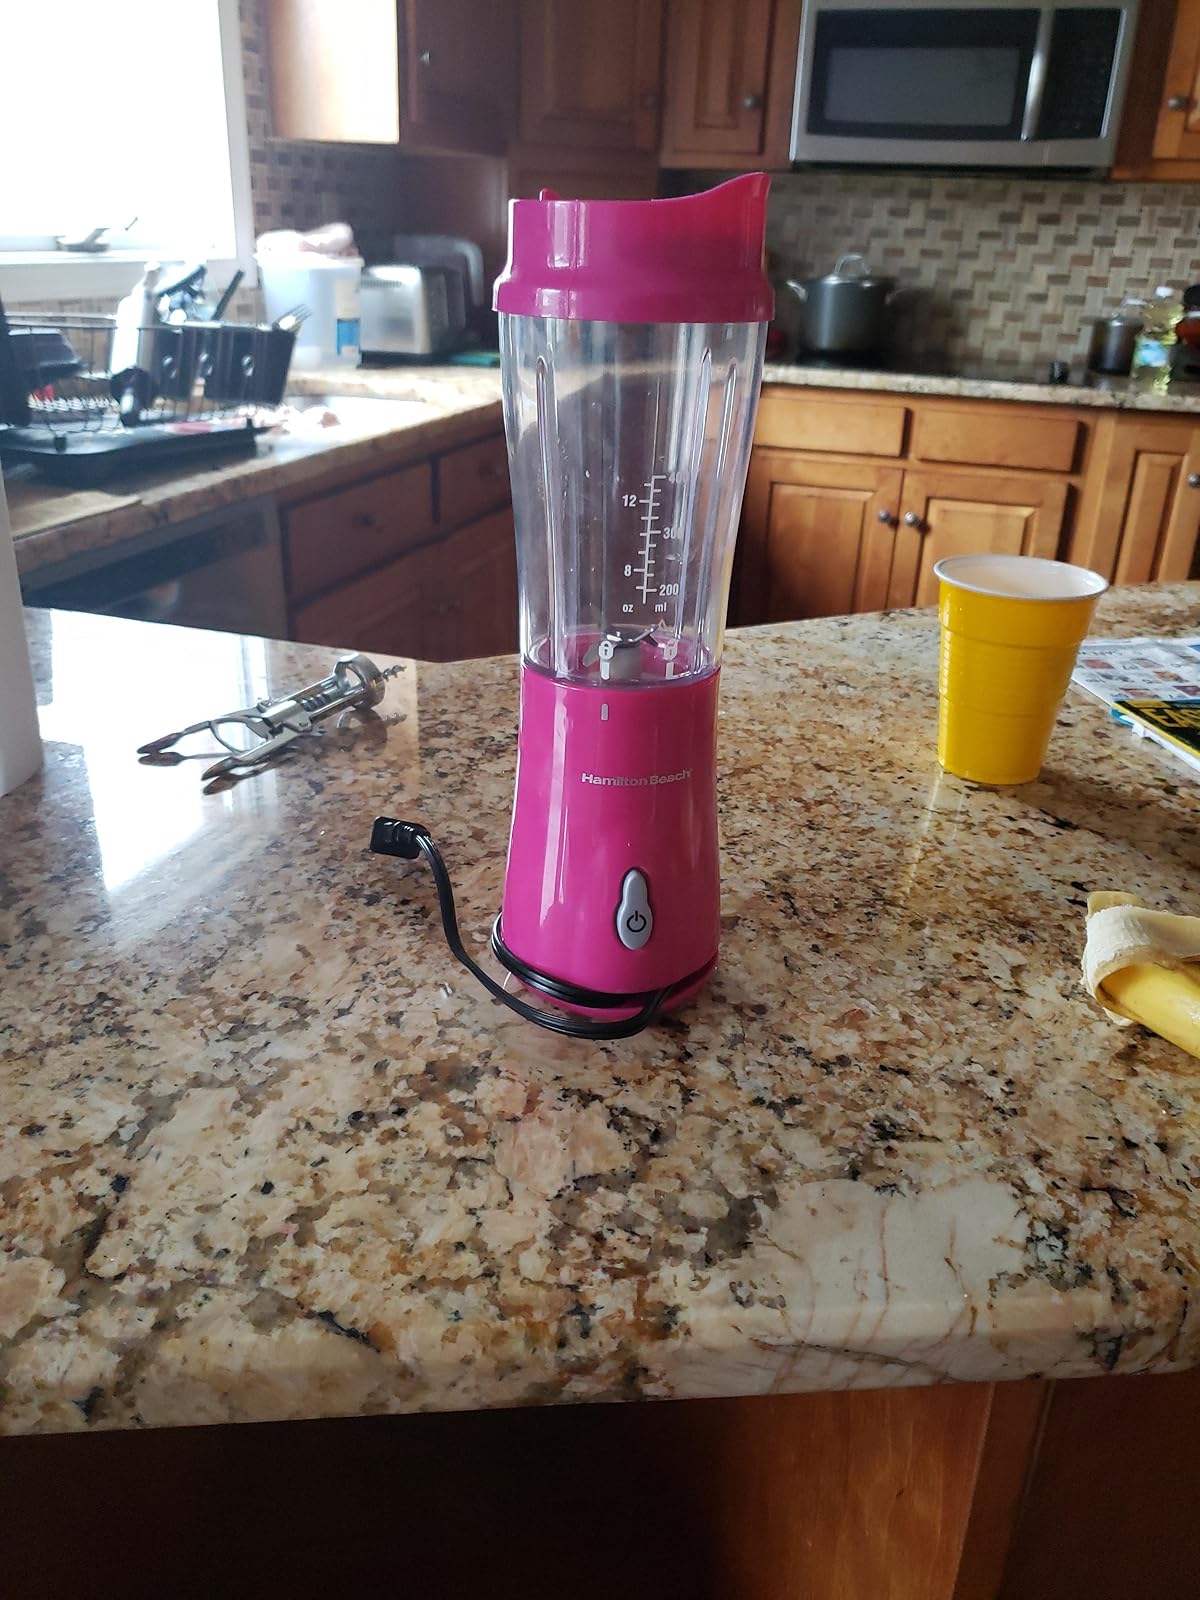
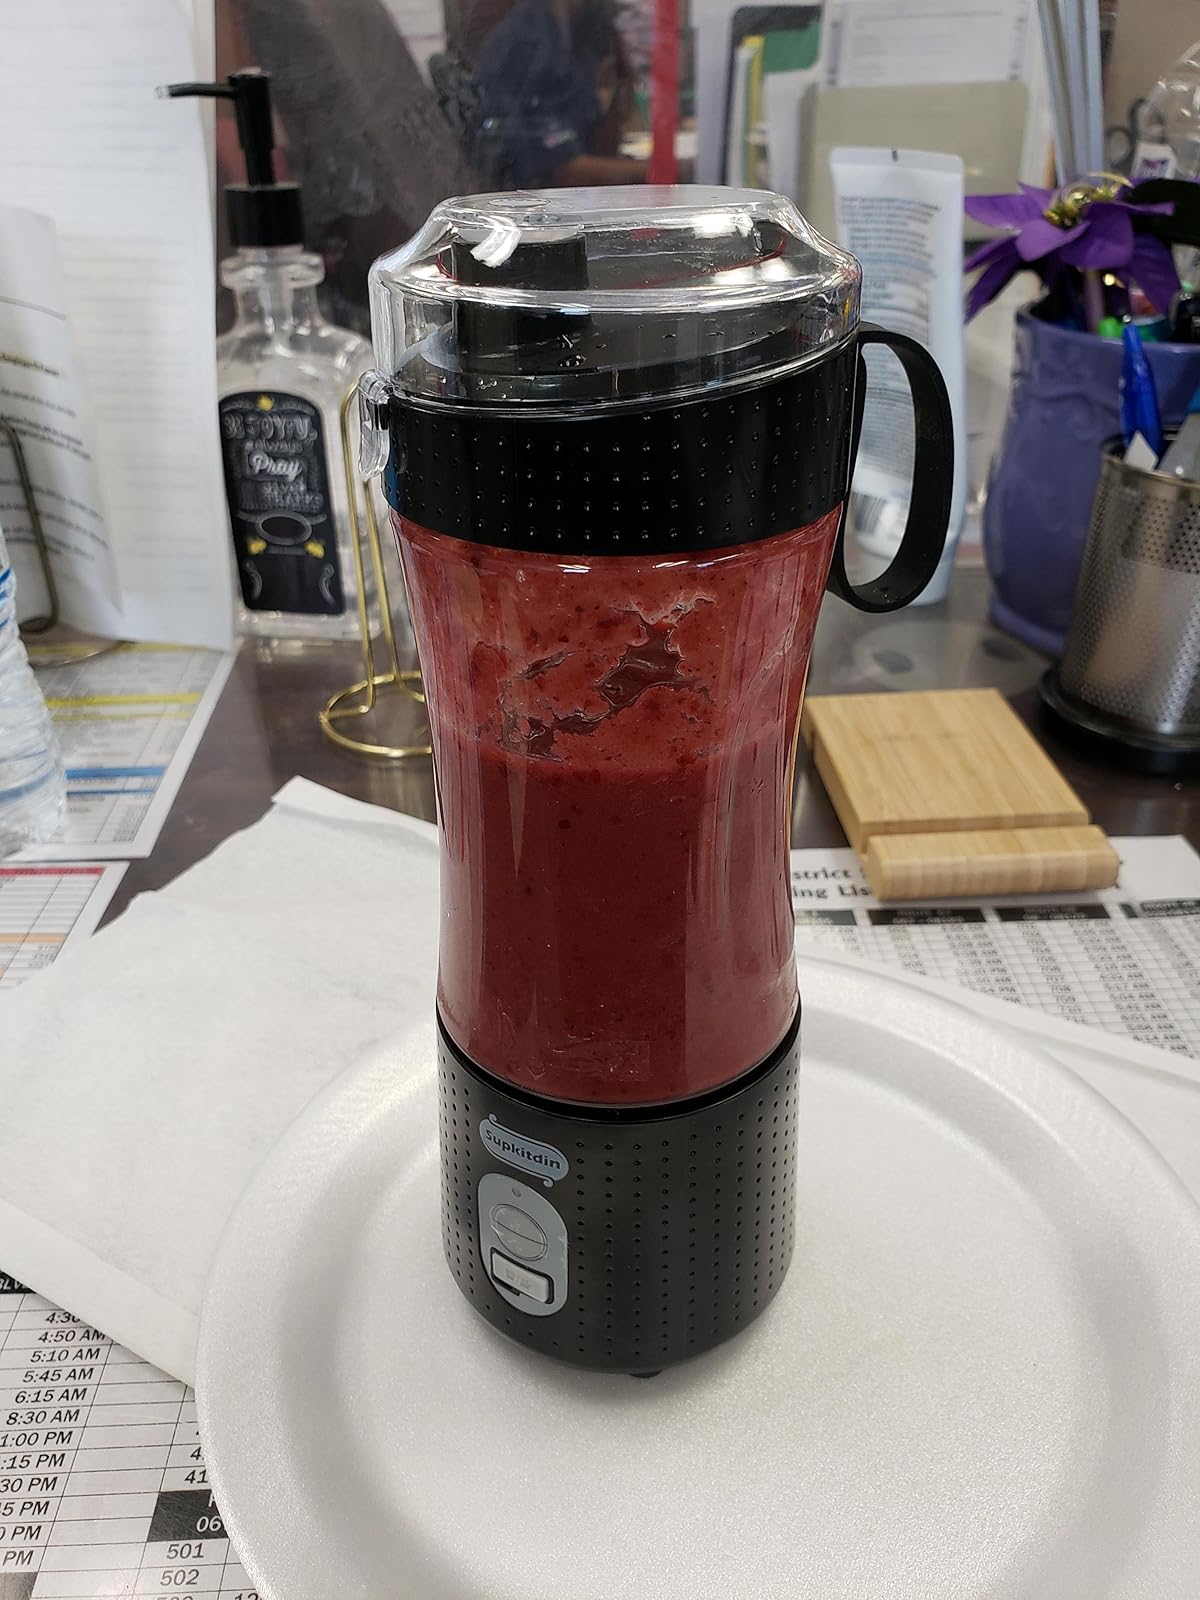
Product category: items_blender
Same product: no